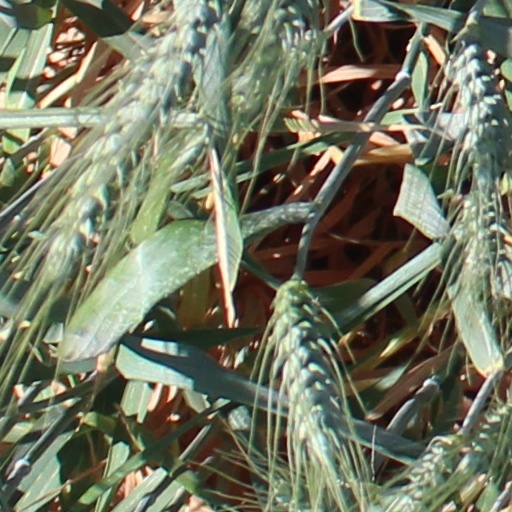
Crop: wheat